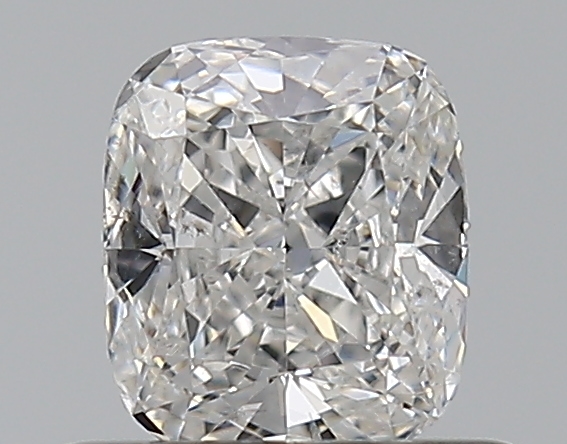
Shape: cushion
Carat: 0.5
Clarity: SI1
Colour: E
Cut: VG
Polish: VG
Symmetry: VG
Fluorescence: N
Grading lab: GIA
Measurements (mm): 4.99 x 4.34 x 2.74